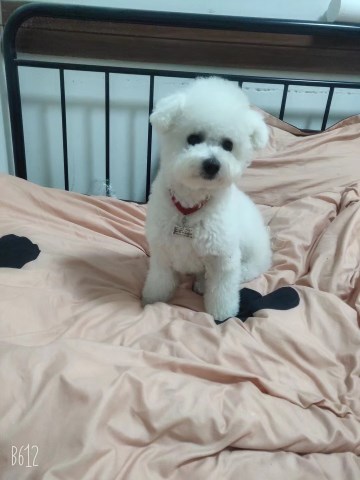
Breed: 3083-n000117-Bichon_Frise